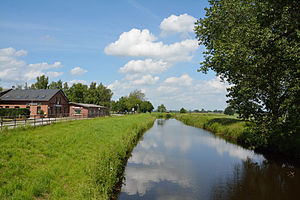
Krummendiek
Bekau i Krummendiek
Krummendiek er en by og kommune i det nordlige Tyskland, beliggende i Amt Itzehoe-Land under Kreis Steinburg. Kreis Steinburg ligger i den sydvestlige del af delstaten Slesvig-Holsten.